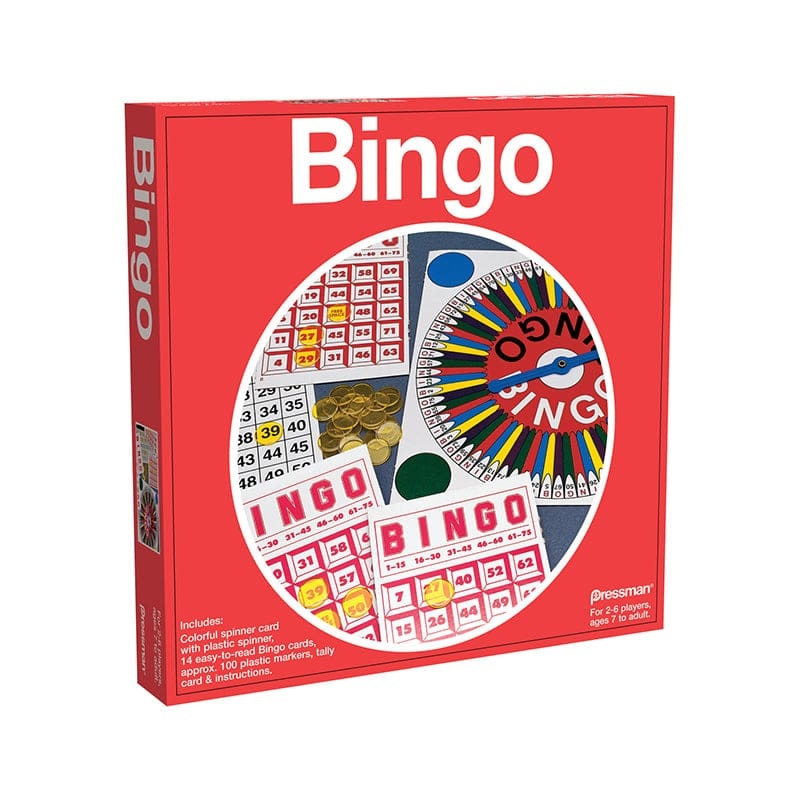
Bingo (Pack of 10)
Will it be B7? G34? It's as easy as B-I-N-G-O! Use the spinner to find out which number and letter to call out next. Be quick and lay down your token to claim the number. Be the first player to B-I-N-G-O in any direction and yell it loud to win! Includes everything you need to get your game night started right! This classic game comes with a colorful spinner card! For 2-6 players, ages 7 and up. Each game includes 1 colorful spinner card with plastic spinner, 14 Easy-to-Read Bingo cards, 100 plastic markers, 1 Tally card, and complete instructions. For 2-6 players ages 7 and up. Product Type: Bingo Recommended Grade: Grade 2-12 Recommended Age: 7-14 Years Alternative Part Numbers: PSG190506,PRE116512,PRE1905,PRE1905-06 GRP:ERGO
Brand: Pressman
Category: Toys & Games > Games > Bingo Sets